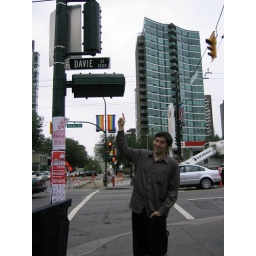
Forrest was interested in this street sign for obvious reasons. :)